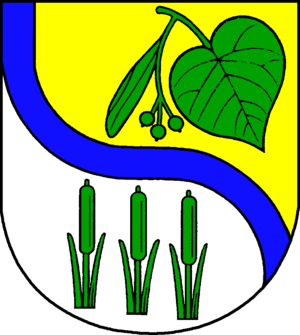
Geschendorf est une commune allemande du Schleswig-Holstein, située dans l'arrondissement de Segeberg, à dix kilomètres à l'est de la ville de Bad Segeberg. Geschendorf est l'une des 27 communes de l'Amt Trave-Land dont le siège est à Bad Segeberg.